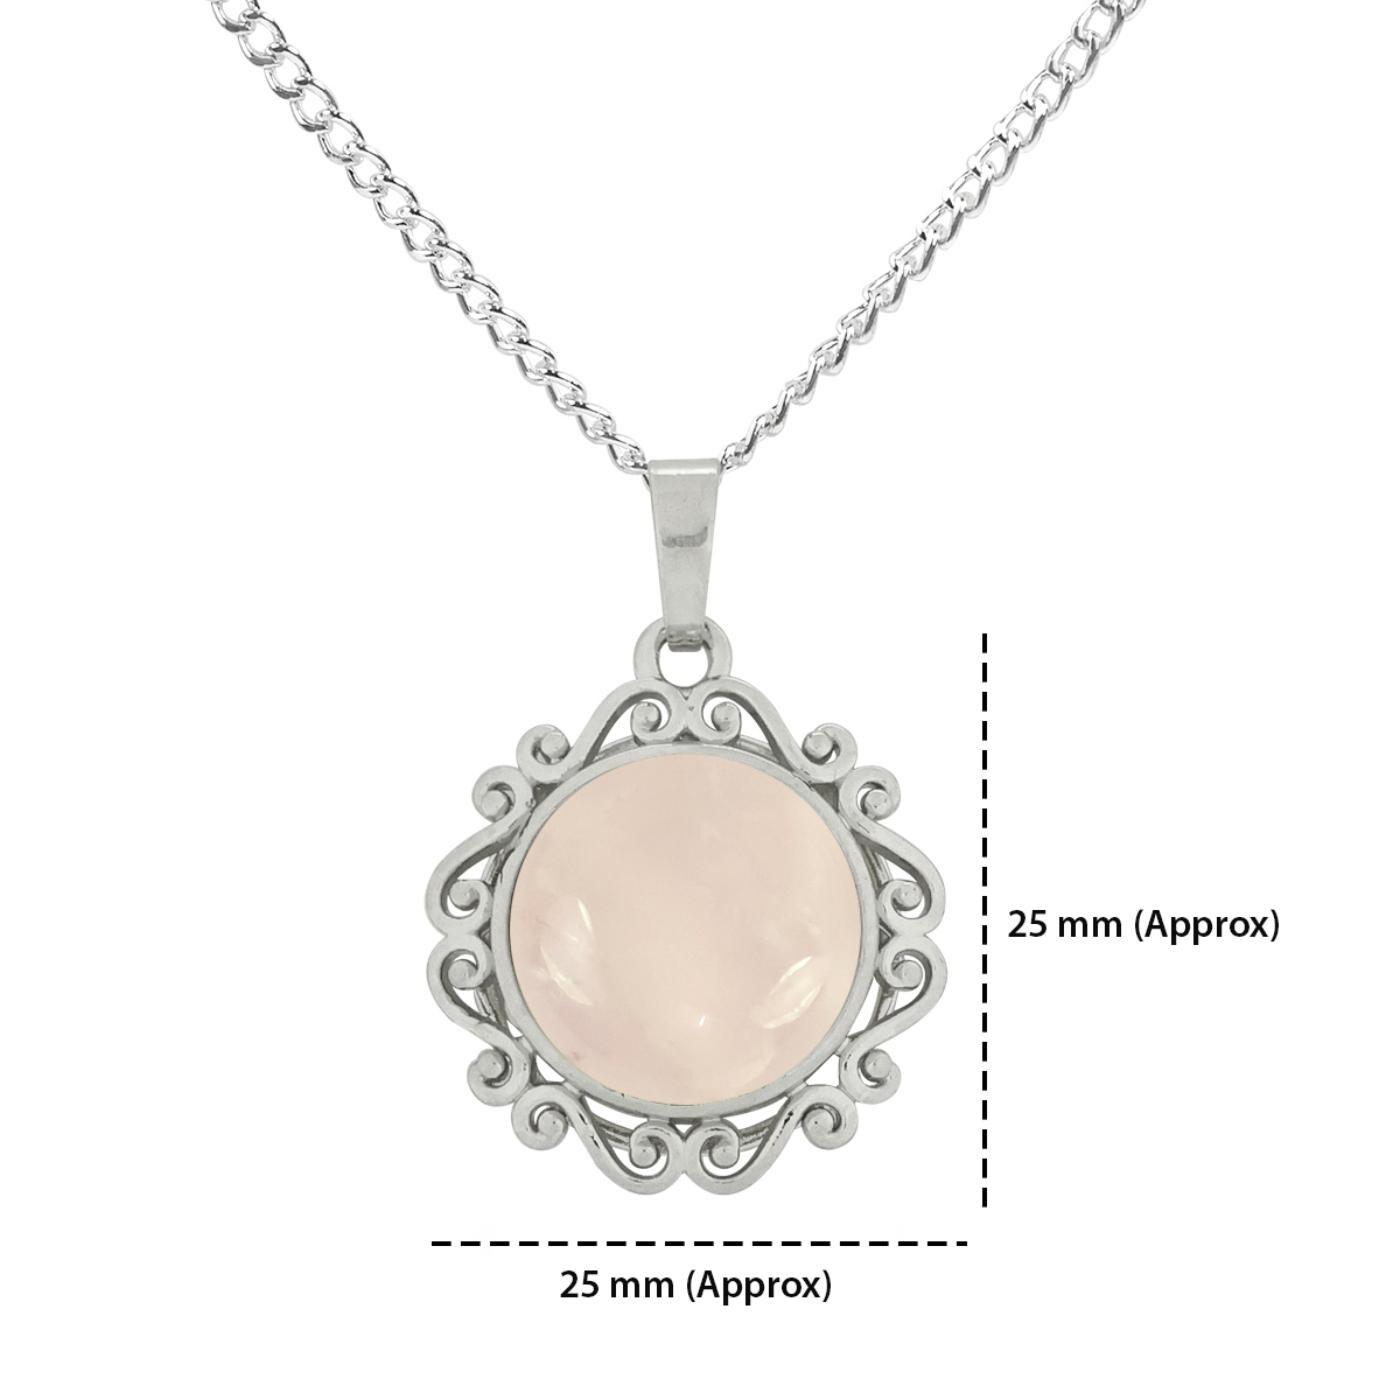
Reiki Crystal Products Rose Quartz Stone Pendant With Chain For Reiki Healing And Crystal healing
Type: Necklaces & Pendants
Brand: Reiki Crystal Products
Price: Rs. 399
Natural Crystal Stone Pendant | Height : 25 mm | Length - 25 mm Approx. Pendant Charged By Reiki Grand Master & Vastu Expert
Features: Natural Crystal Stone Pendant | Height : 25 mm | Length - 25 mm Approx. Pendant Charged By Reiki Grand Master & Vastu Expert,Natural Healing Stone Pendant for Reiki Healing, Crystal Healing, Numerology, Tarot, Astrology & Feng Shui,100% Authentic, Original and Natural Healing Crystal / Stone - small holes, crack marks on the surface or inside the stones are often visible,Material : Natural Healing Stones See Images & Product Description For Healing Properties /Advantages,Stylish Party-Daily-Office-Casual Wear Reiki Healing Stone Pendant / Locket for Men, Women, Boys, Girls. Best for Gifting & Personal Use.
Included: Pack Of 1 Rose Quartz Designer Pendant